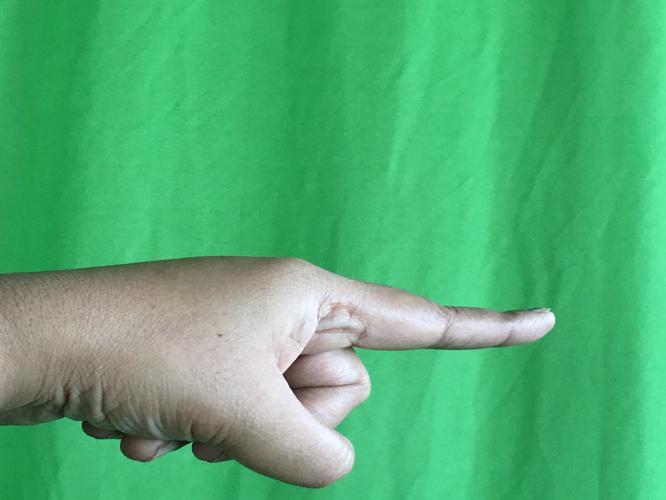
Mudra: Suchi
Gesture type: single_hand